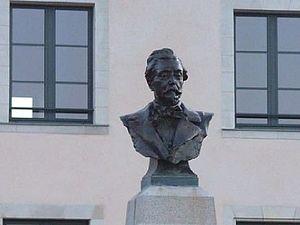
buste d'Armand Brousse devant la Mairie de Saint Melaine sur Aubance
Cet article recense les œuvres d'art dans l'espace public de Maine-et-Loire, en France.
Saint-Melaine-sur-Aubance est une commune française située dans le département de Maine-et-Loire, en région Pays de la Loire.